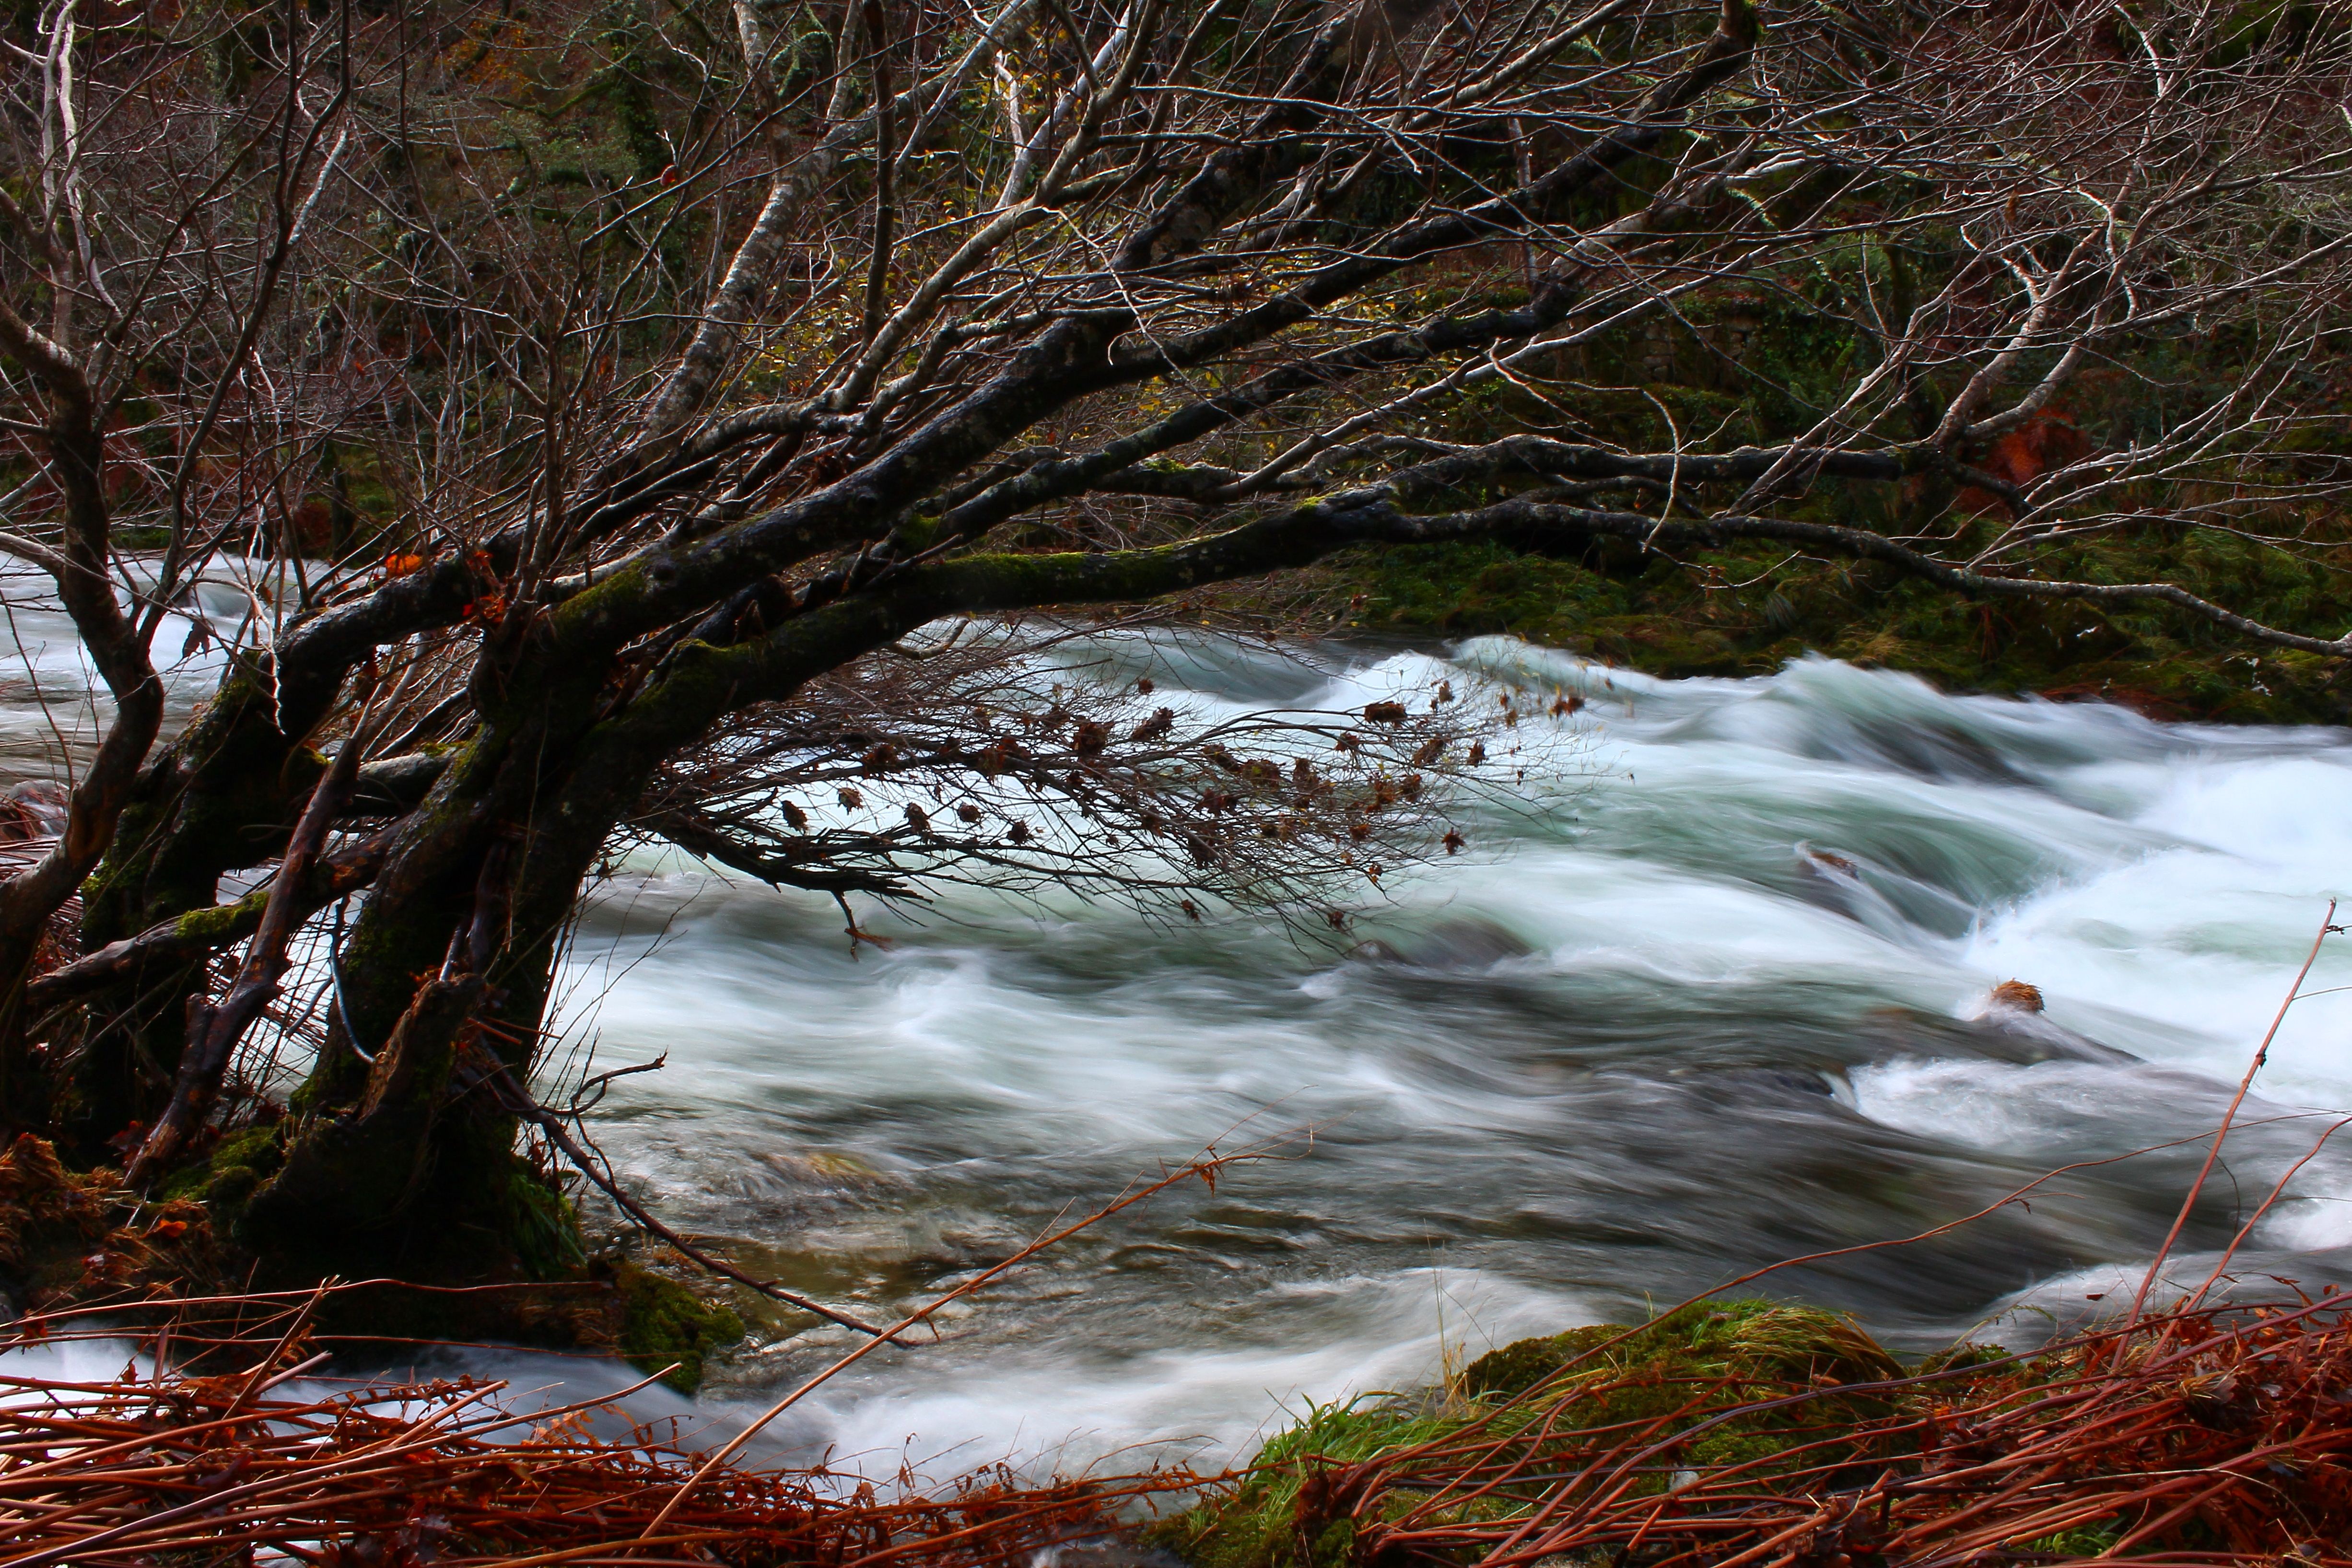
landscape, tree, water, nature, forest, rock, creek, wilderness, branch, plant, leaf, flower, river, stream, reflection, autumn, rapid, season, body of water, spain, rainforest, wetland, galicia, pontevedra, paisajes, woodland, habitat, water feature, espana, ggl1, gaby1, canon550d, pontecaldelas, sendeirodasalmi as, natural environment, atmospheric phenomenon, woody plant